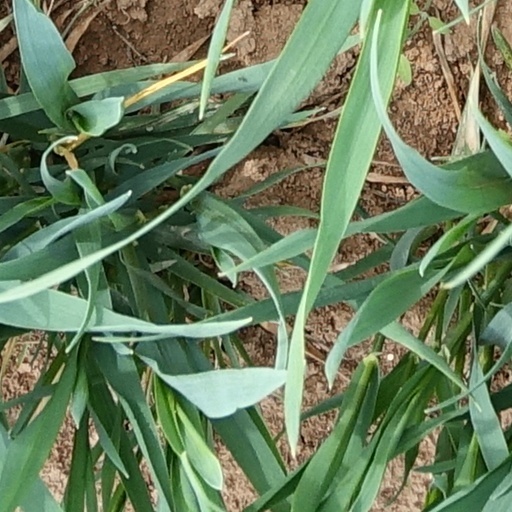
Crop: wheat